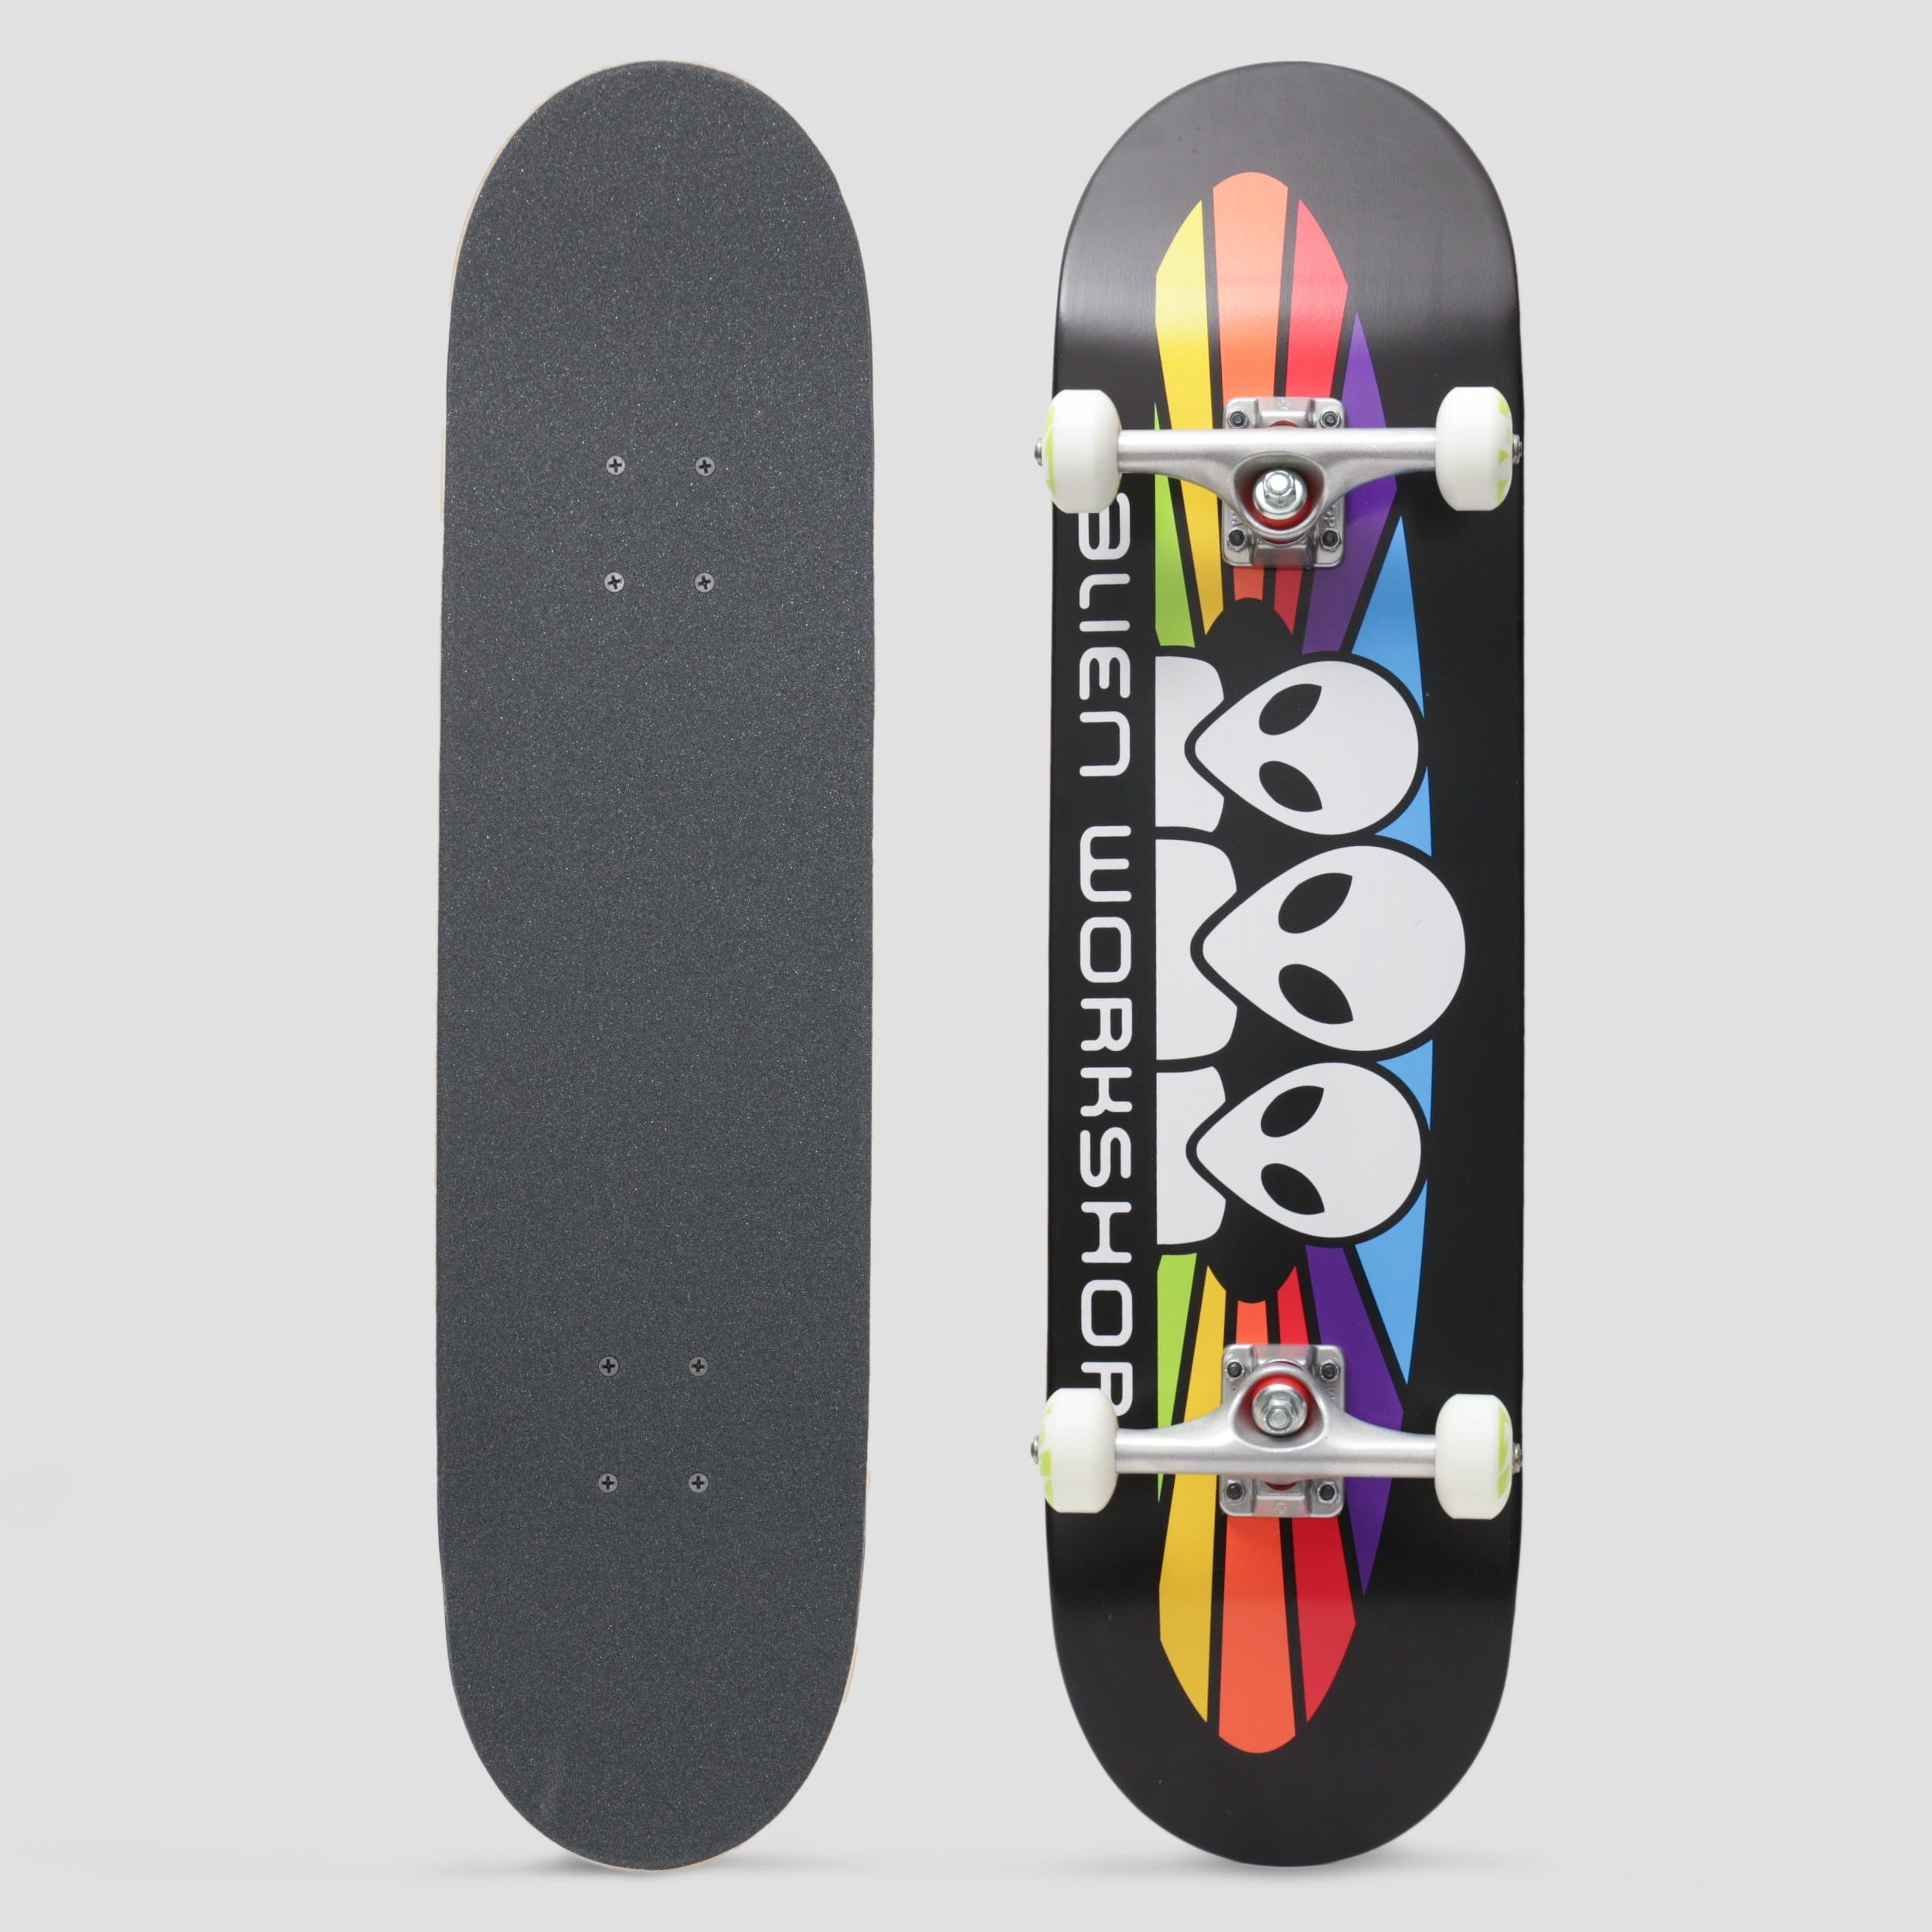
Alien Workshop 7.75 Spectrum Complete Skateboard Black
Alien Workshop 7.75 Spectrum Complete Skateboard Black Complete ready to ride set-up from Alien Workshop Skateboards, perfect for the street and local skate park riders. • Alien Workshop Spectrum Skateboard Deck 7.75” wide • Length 31" • Wheelbase 13.875 • AWS trucks • Alien Workshop 53mm / 99a hard skateboard wheels • AWS ABEC 7 bearings • Philips head bolts • Alien Workshop Griptape
Brand: Alien Workshop
Category: Sporting Goods > Outdoor Recreation > Skateboarding > Complete Skateboards